Liberty L-12

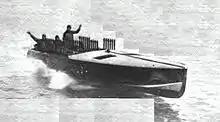
World speed record breaker and five-time Gold Cup champion Gar Wood at the helm of triple Liberty L-12-powered "Miss America 2", the second of nine Packard V-12 driven "Miss Americas" and 1921 Harmsworth Trophy winner

"HD-4" or "Hydrodome number 4" was an early research hydrofoil watercraft developed by the scientist Alexander Graham Bell. In 1919, it set a world marine speed record of powered by two 350 hp Liberty L-12s.